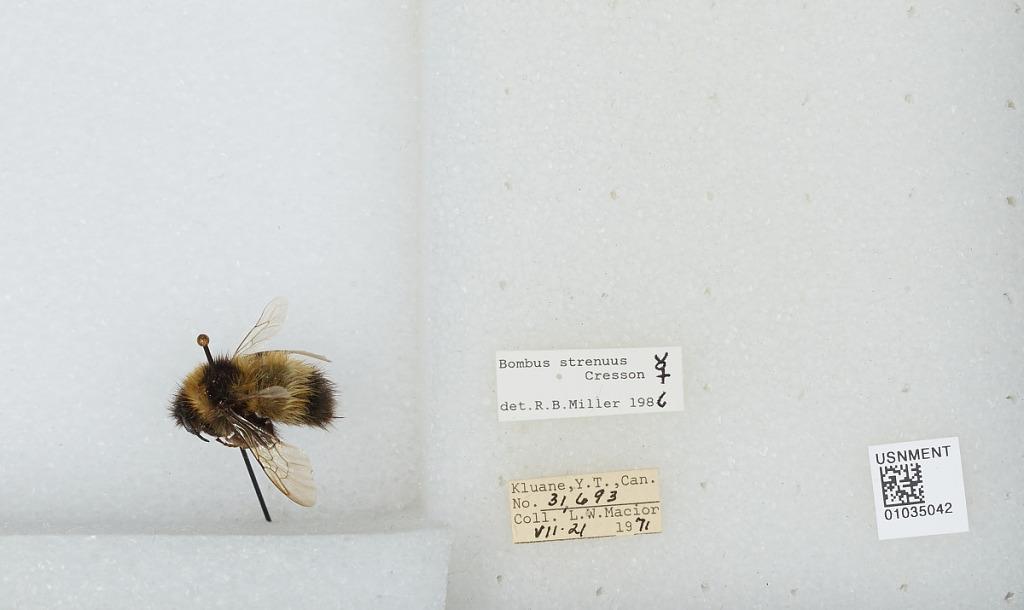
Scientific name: Bombus (Alpinobombus) neoboreus Sladen
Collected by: L. Macior
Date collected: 1971-7-21
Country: Canada
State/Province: Yukon Territory
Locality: Kluane
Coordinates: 60.75, -139.5
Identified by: Miller, R. B.